Molly Macalister

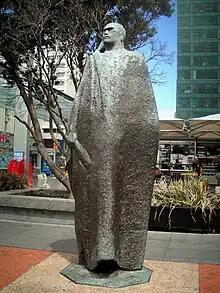
Macalister's sculpture "A Maori Figure in a Kaitaka Cloak" in Auckland

As a teenager Macalister won several awards from the Royal Drawing Society in London.